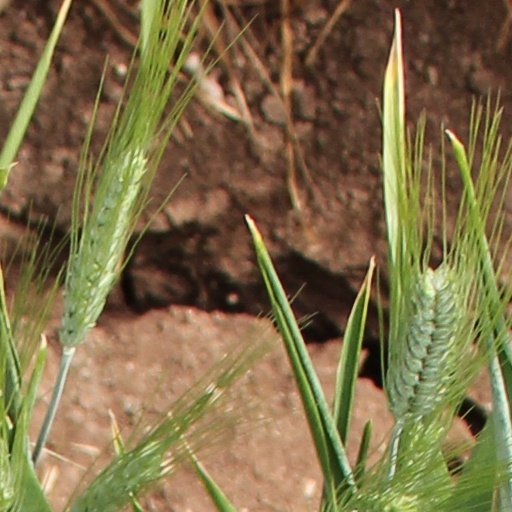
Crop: wheat